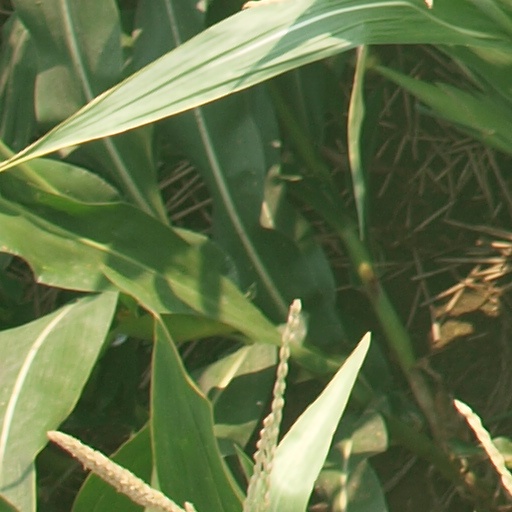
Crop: maize; corn